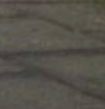
Surface type: concrete plates